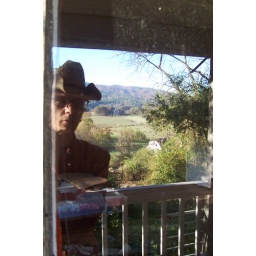
reflection in window of the old house